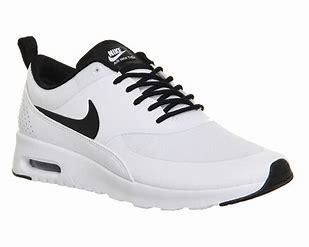
Brand: Nike
Model: Air Max Thea